The Woman with Four Faces

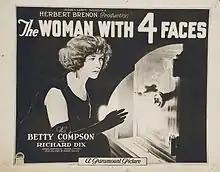
Lobby card

The Woman With Four Faces is a lost 1923 American silent crime melodrama film directed by Herbert Brenon and starring Betty Compson. Famous Players–Lasky produced while Paramount Pictures released. The story is based on a play (possibly unproduced), "The Woman With Four Faces", by Bayard Veiller.